Polish–Lithuanian–Teutonic War

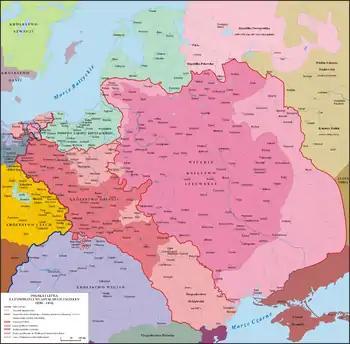
Poland and Lithuania (1386–1434)

In 1230, the Teutonic Knights, a crusading military order, moved to the Kulmerland (today within the Kuyavian-Pomeranian Voivodeship) and, upon the request of Konrad I, king of the Masovian Slavs, launched the Prussian Crusade against the pagan Prussian clans. With support from the Pope and Holy Roman Emperor, the Teutons conquered and converted the Prussians by the 1280s and shifted their attention to the pagan Grand Duchy of Lithuania. For about a hundred years the Knights fought the Lithuanian Crusade raiding the Lithuanian lands, particularly Samogitia as it separated the Knights in Prussia from their branch in Livonia. The Lithuanians first gave up Samogitia during the Lithuanian Civil War (1381–84) in the Treaty of Dubysa. The territory was used as a bargaining chip to ensure Teutonic support for one of the sides in the internal power struggle.